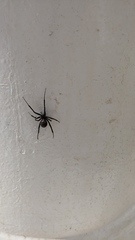
Species: Lactrodectus_hesperus